Queen Bees (film)

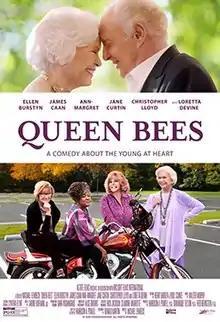
Theatrical release poster

Queen Bees is a 2021 American romantic comedy film directed by Michael Lembeck. It features an ensemble cast, including Ellen Burstyn, James Caan (in his final film released during his lifetime), Ann-Margret, Christopher Lloyd, Jane Curtin, Loretta Devine, and Elizabeth Mitchell. It was released on June 11, 2021, by Gravitas Ventures, and received mixed reviews from critics. Screenwriter Donald Martin was nominated for a 2022 Humanitas Prize for his screenplay.